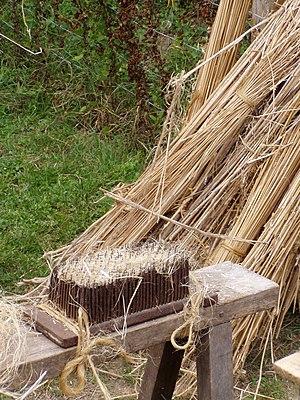
Peigne à démêler le chanvre (photo prise dans le Cher en août 2006).
Un peigneur de chanvre était un artisan qui peignait et démêlait la filasse de chanvre.
Un séran était une sorte de brosse métallique utilisée par le peigneur de chanvre pour démêler et diviser la filasse de chanvre.